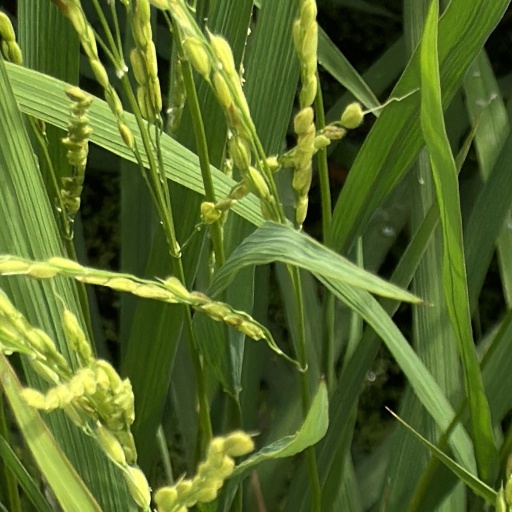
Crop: rice